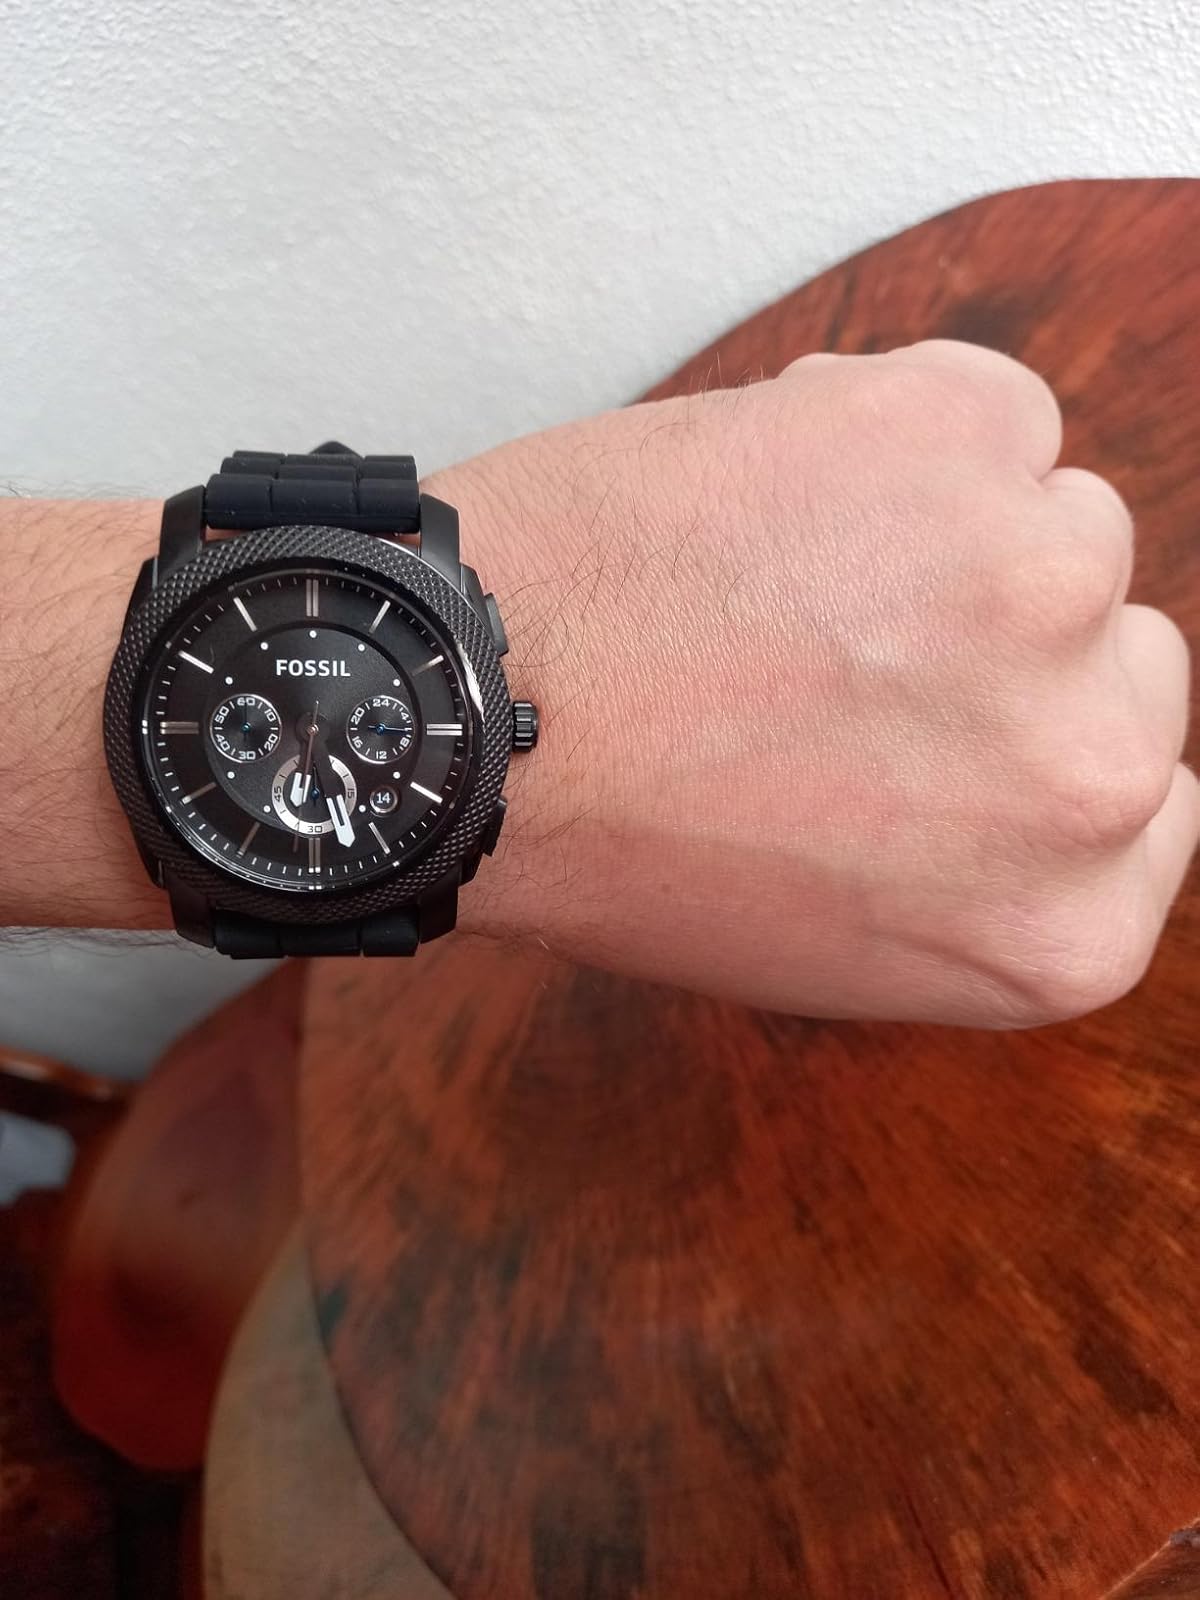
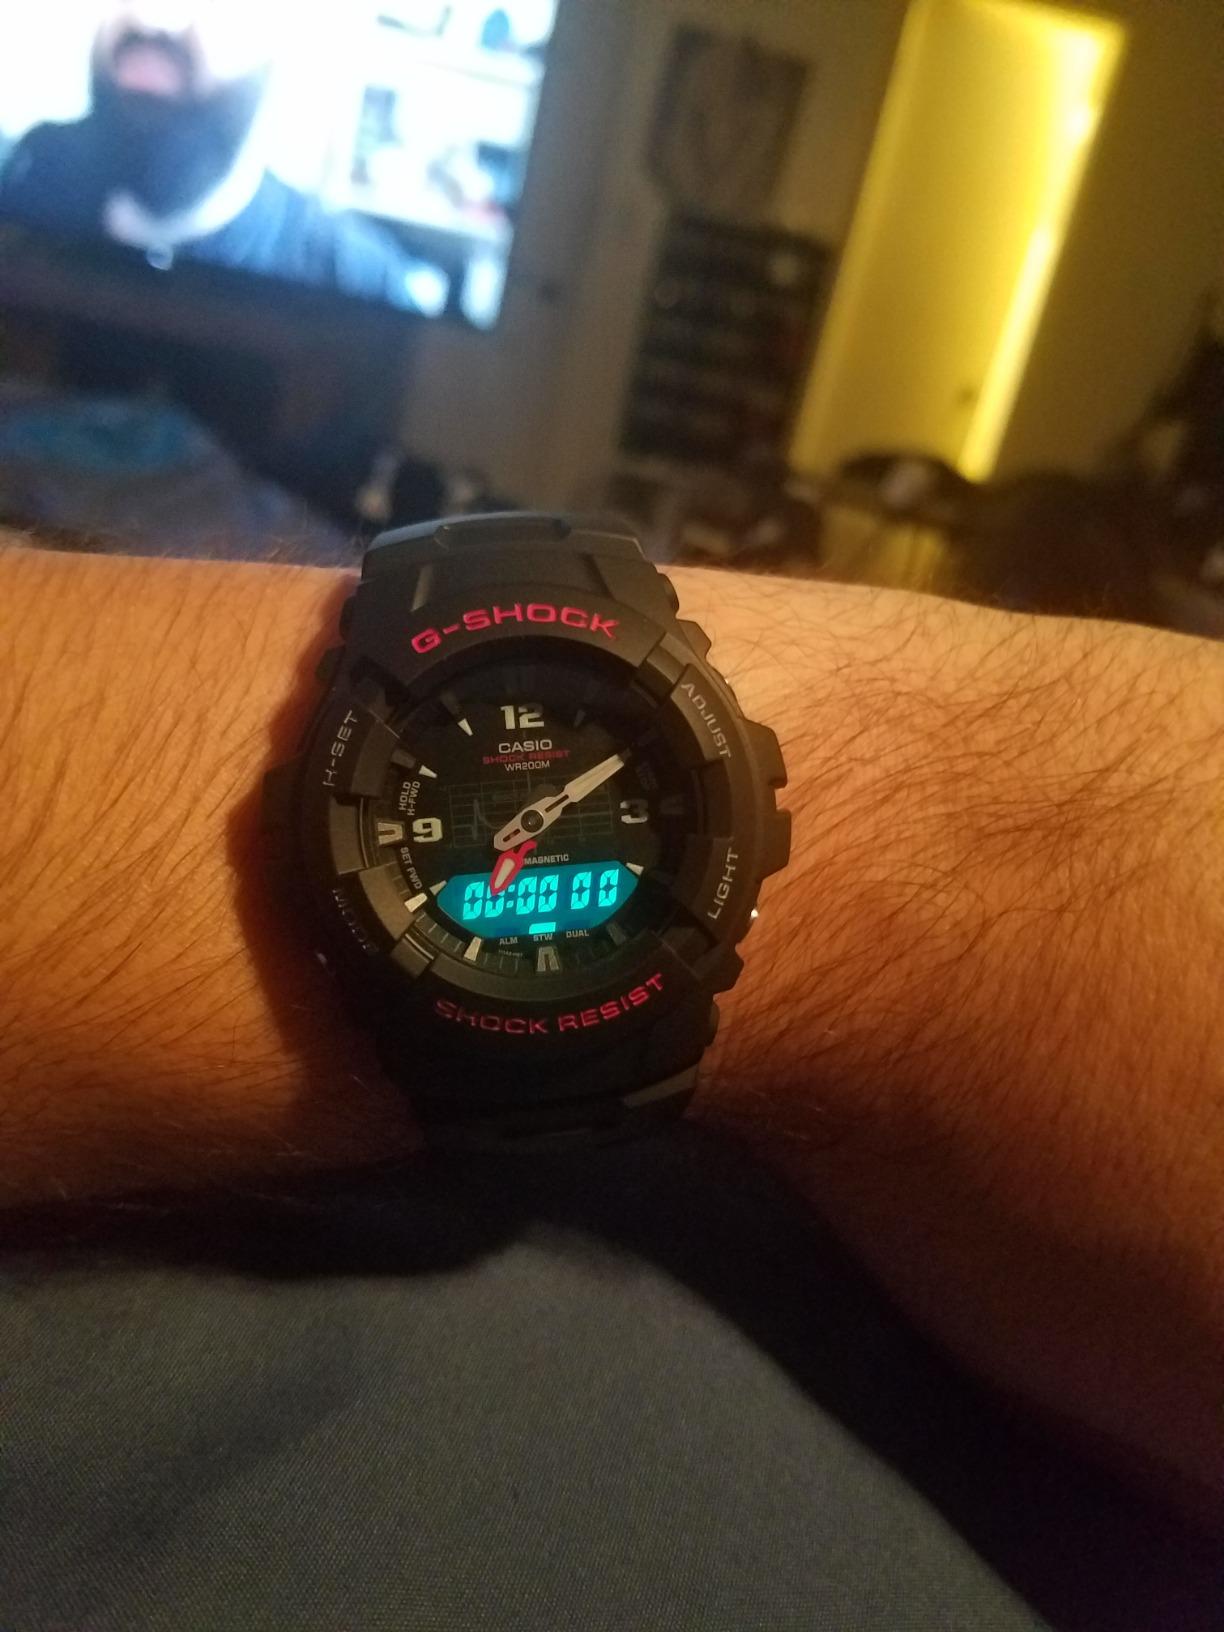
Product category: accessories_watch
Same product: no